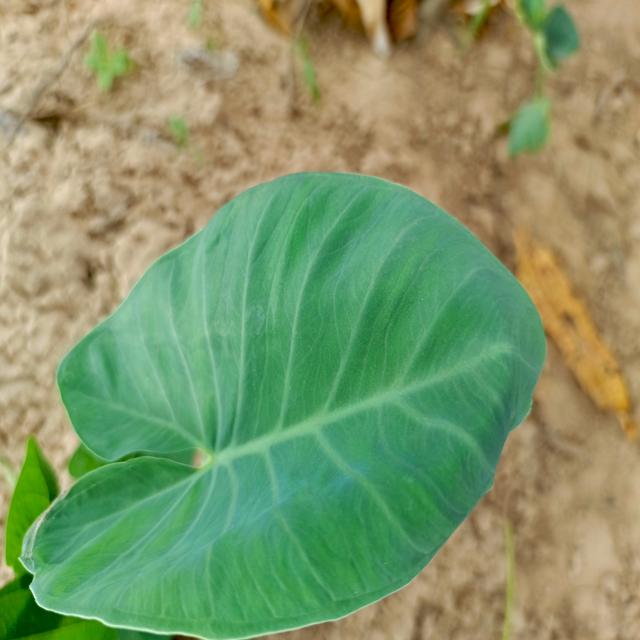
Label: Healthy